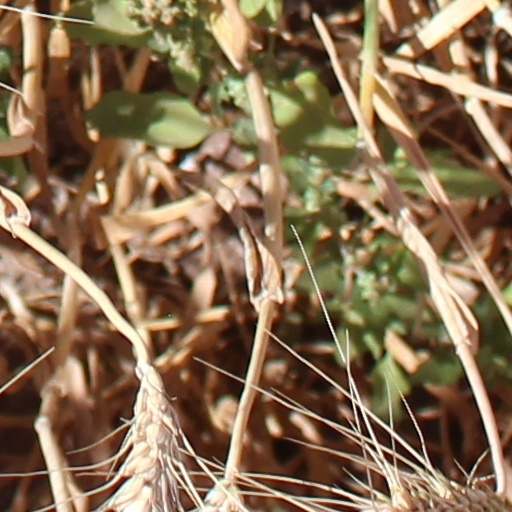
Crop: wheat